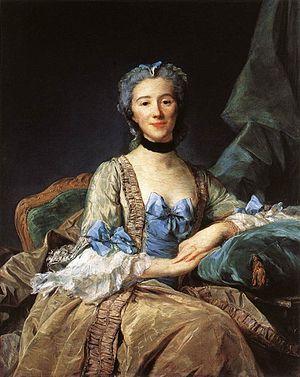
Madame de SorquainvilleРусский: Мадам де Соркенвиль
Jean-Baptiste Perronneau, né à Paris en 1715 et mort à Amsterdam le 19 novembre 1783, est un peintre, graveur et pastelliste français réputé pour ses portraits.